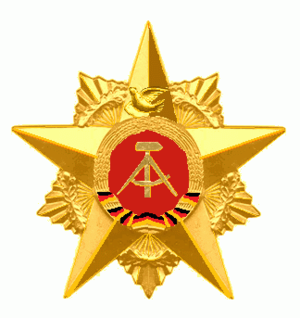
L'étoile de l'amitié des peuples est une médaille d'État de la République démocratique allemande créée le 20 août 1959. Cette décoration distinguait les services exceptionnels rendus à la RDA, à l'amitié entre les peuples et à la préservation de la paix.